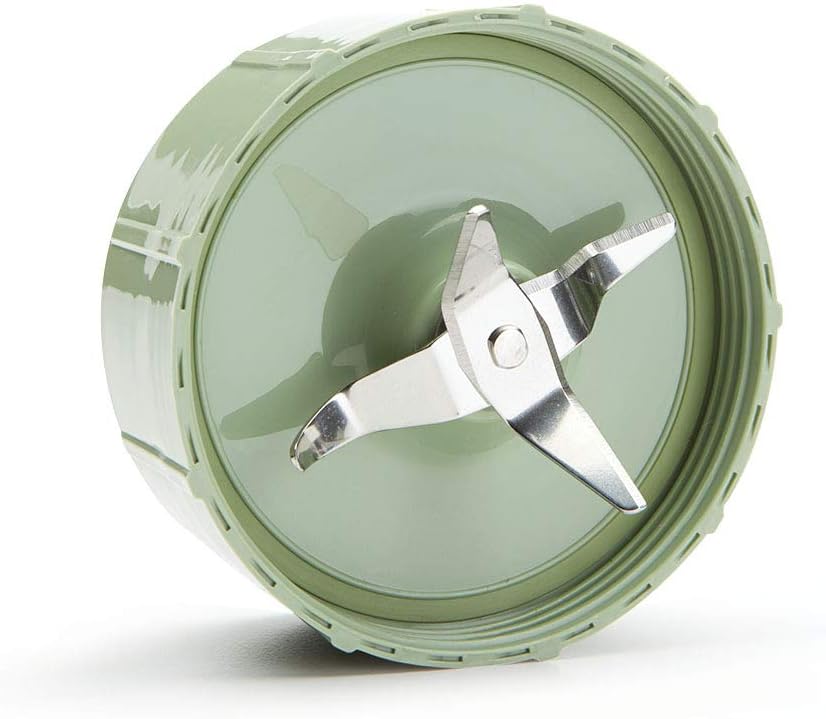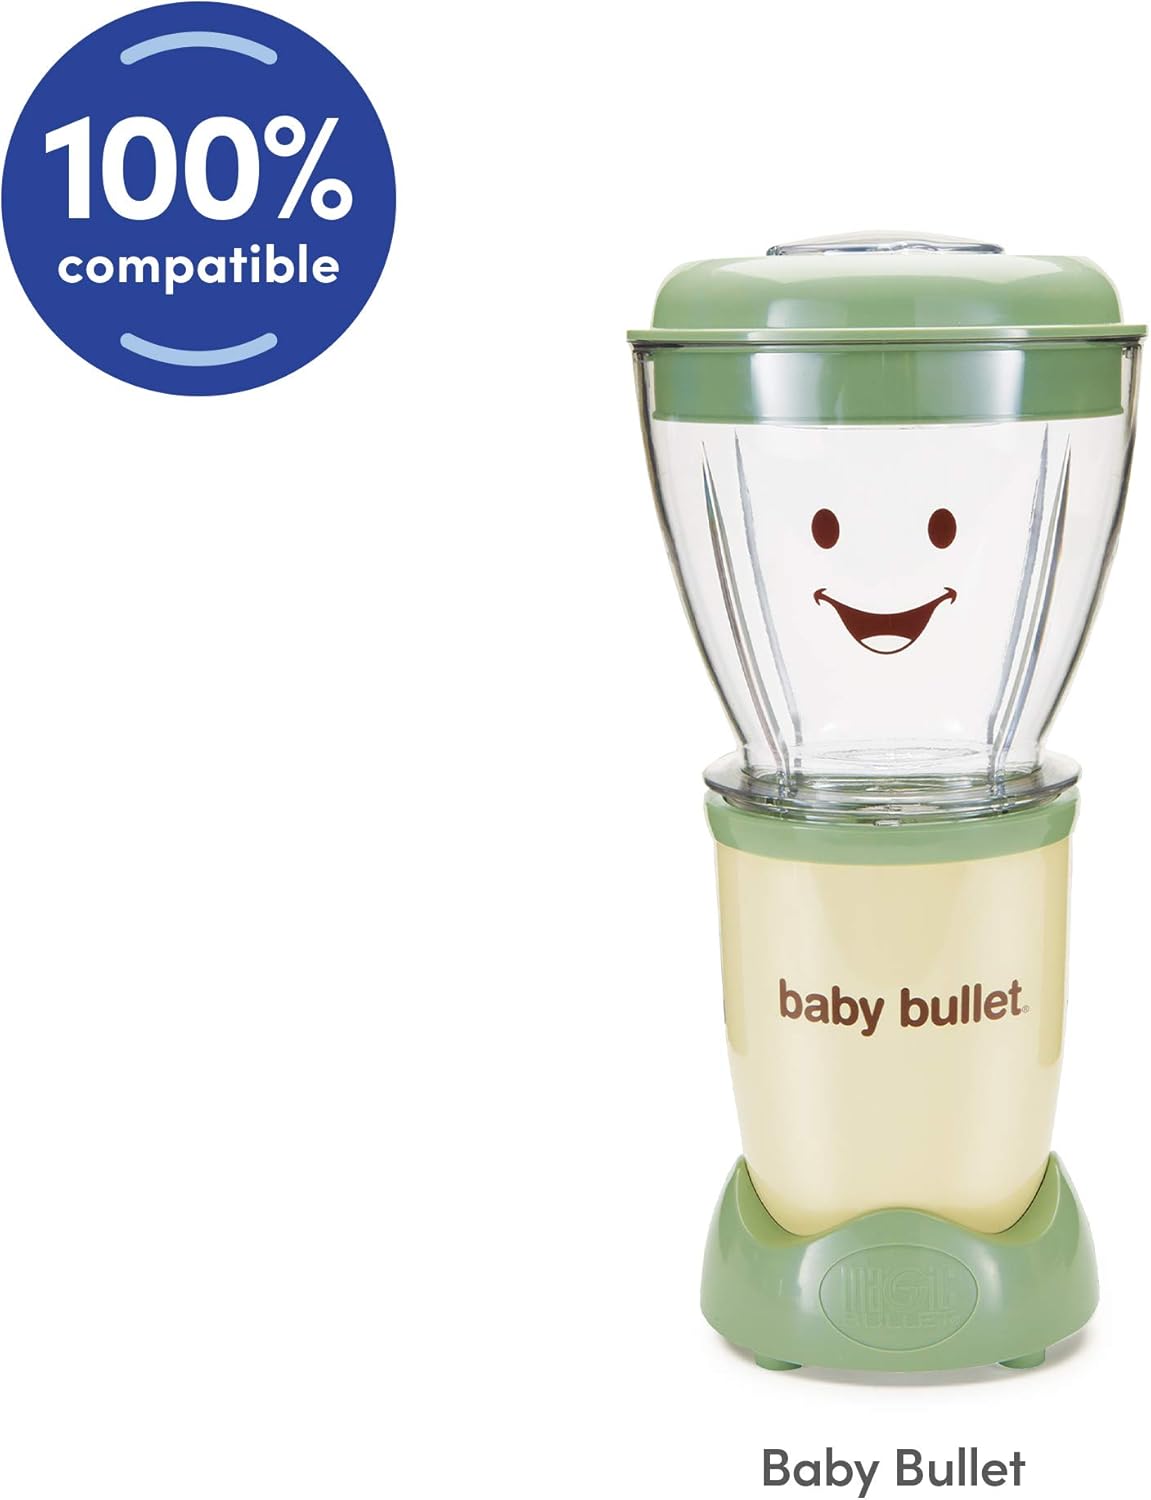
Baby Bullet Blend Blade BBM-3422.20 lbs, Green
Category: Amazon Home
Need a replacement blade, or just want an extra to have on hand? We've got you covered. From the thinnest first meal to advanced, thick-textured foods, The blend blade makes tasty meals for any stage eater.
Features: Made by Baby Bullet® | Compatible with the Baby Bullet. | Cross blade for chopping, grating and blending your baby's food! | Purée foods to the perfect consistency every time! | Made in china | Color: Green